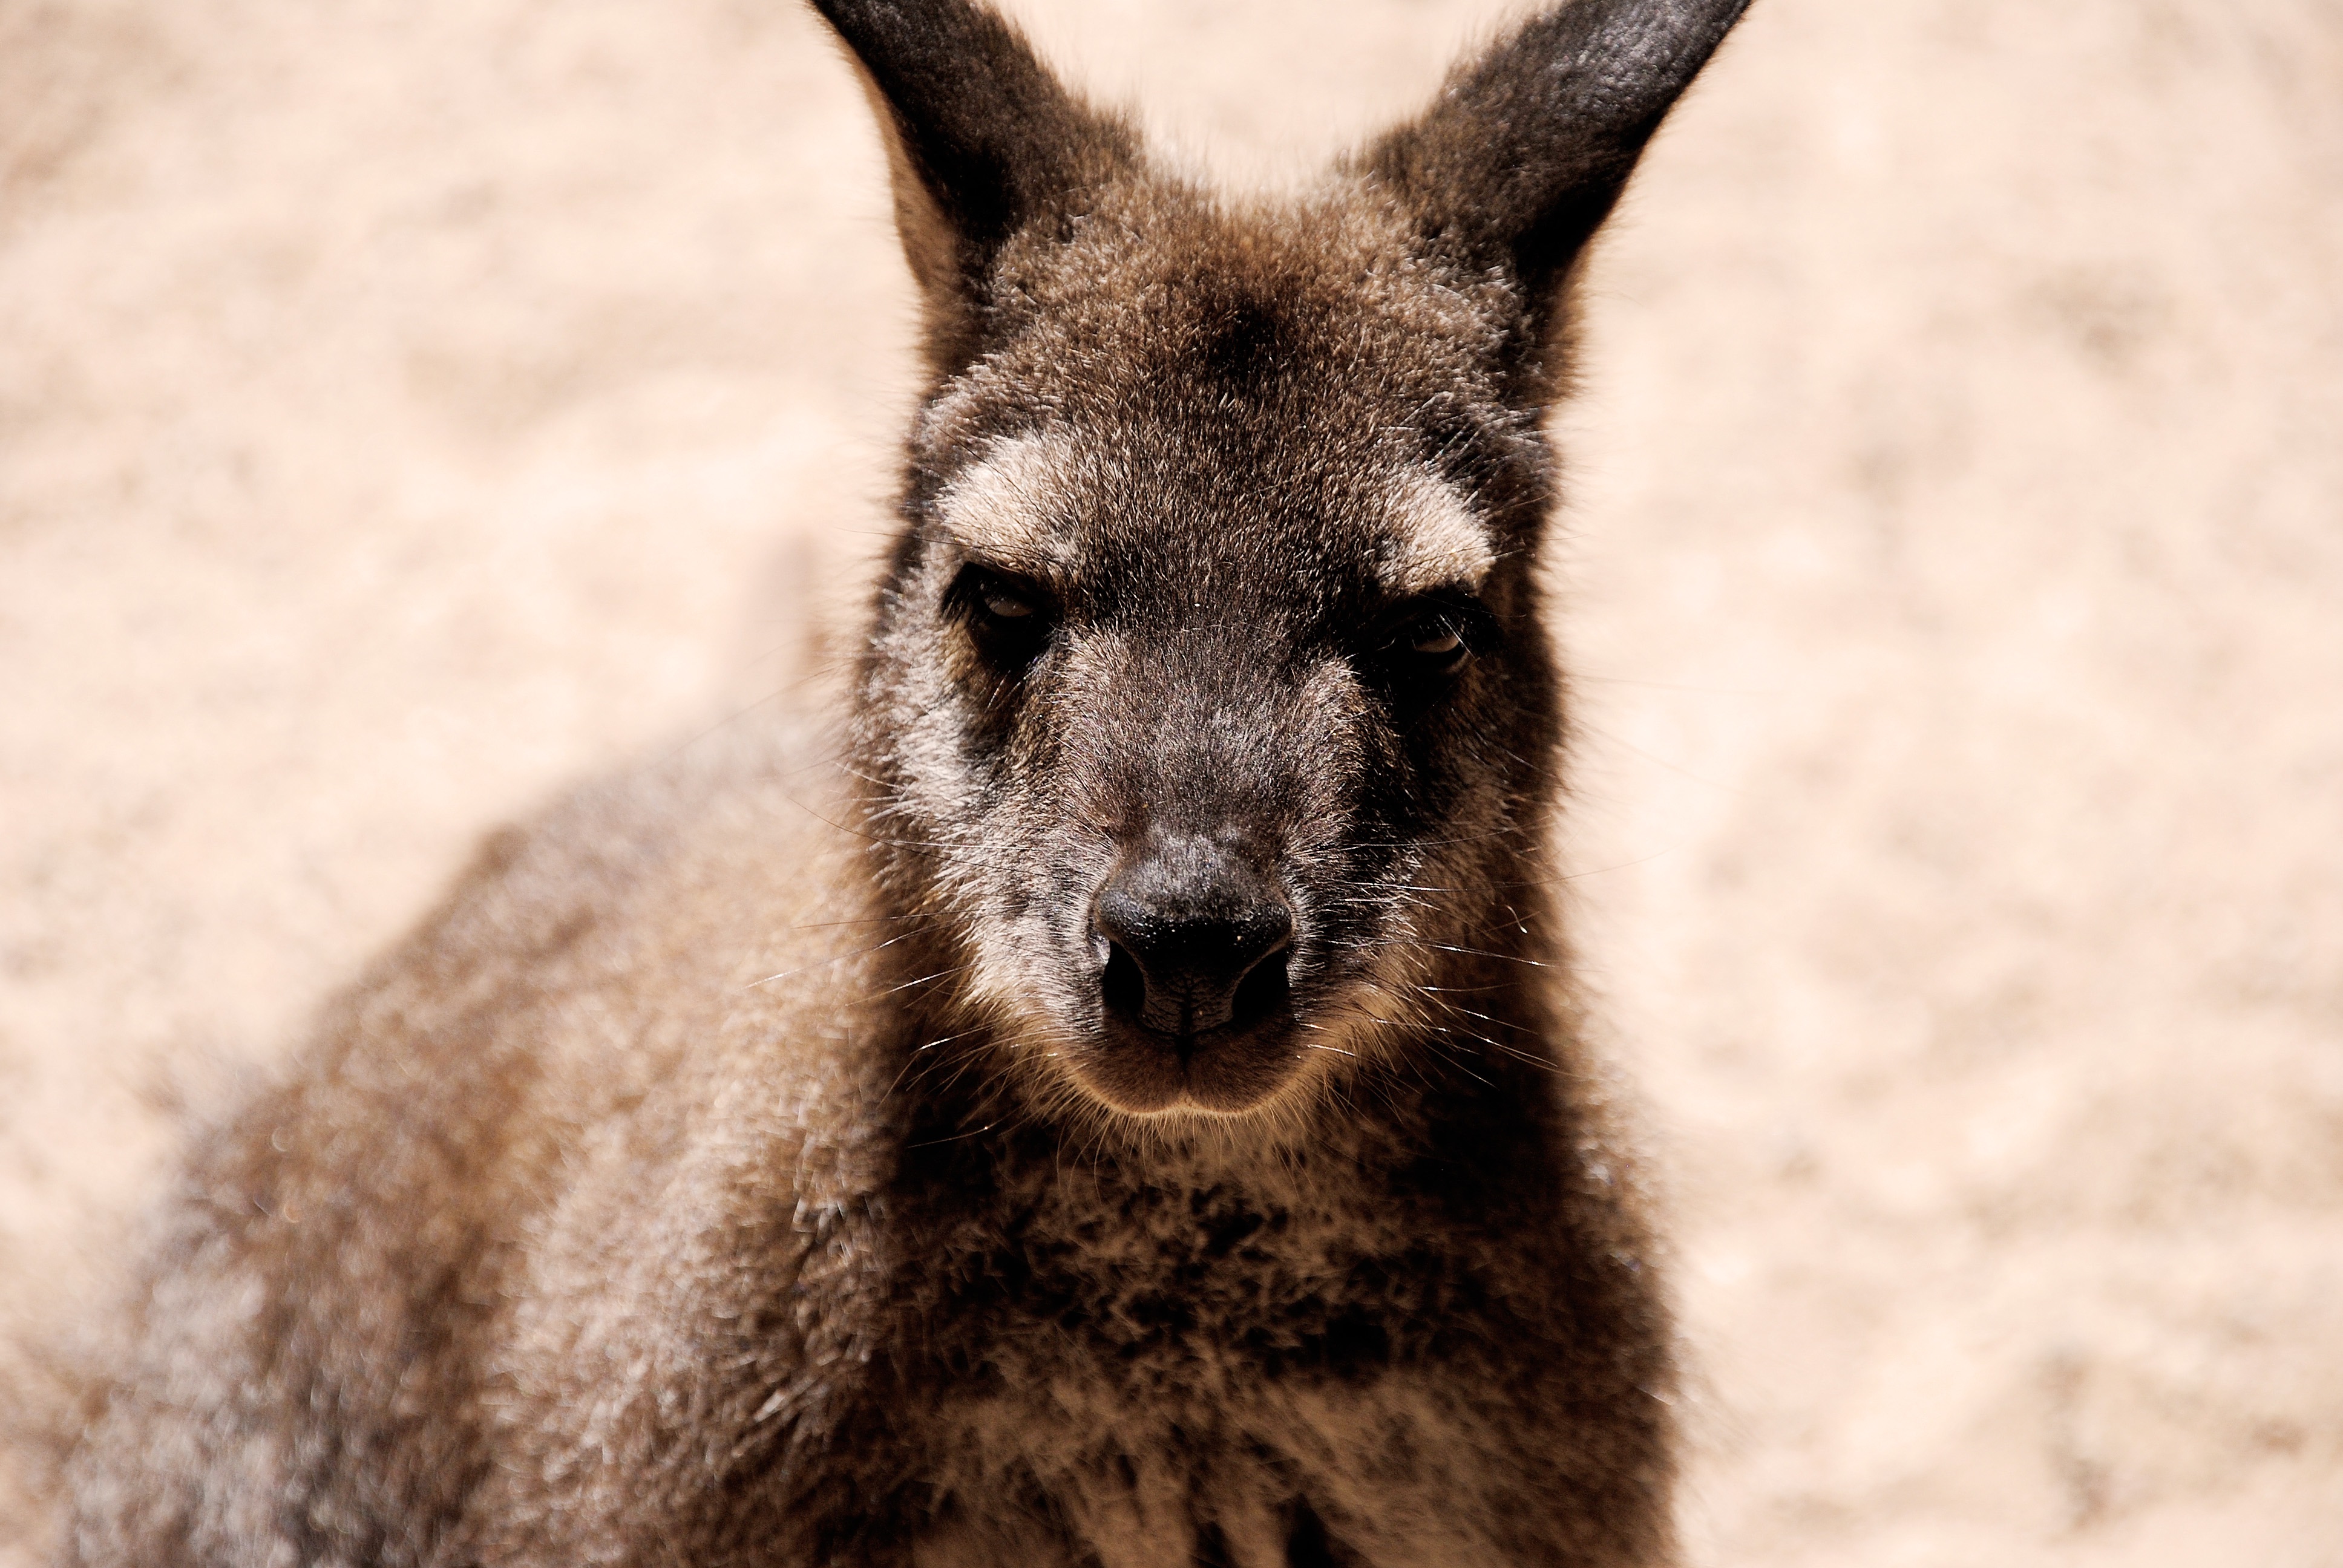
wildlife, zoo, mammal, fauna, kangaroo, wallaby, vertebrate, marsupial, macropodidae